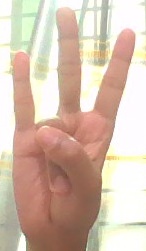
ASL sign: 7